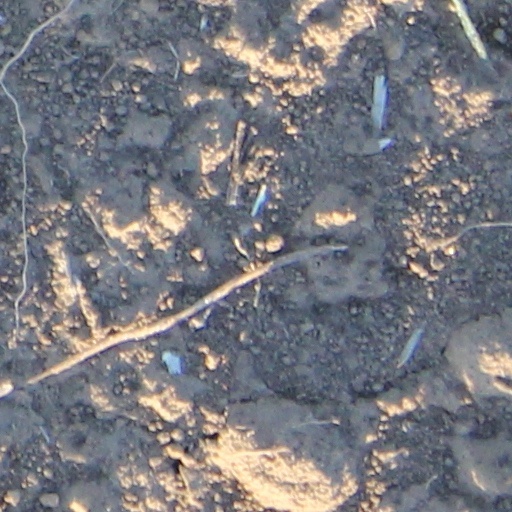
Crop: wheat